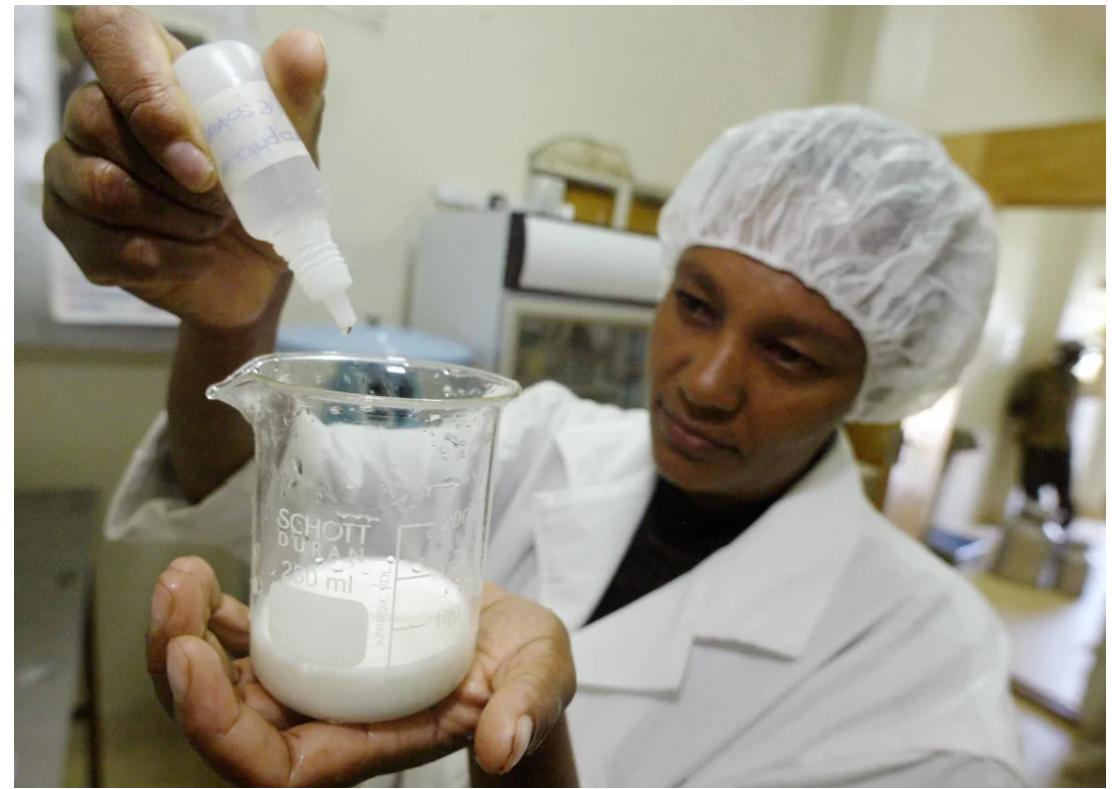
Hapa ni maabara ya maziwa. Inaonekana mwanamke mmoja ni kama amebombea katika udaktari wa maziwa. Anaangalia vizuri maziwa na anaeka vitu kwenye maziwa, ili kujua kama maziwa haya ni yenye kuwa na sumu ama yenye kukuwa mzuri kwa kwenda soko. Inaonekana amevaa kofia ya nyeupe, inaonekana anajua kitu anachofanya.